History of Palestine

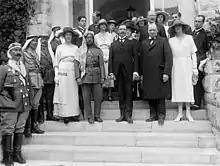
Churchill and Abdullah (with Herbert Samuel) during their negotiations in Jerusalem, March 1921

In February 1799, Napoleon Bonaparte entered Palestine after conquering Egypt as part of his campaign against the Ottomans, who were allied with his enemy, the British Empire. He occupied Gaza and moved north along Palestine's coastal plain, capturing Jaffa, where his forces massacred some 3,000 Ottoman troops who had surrendered and many civilians. His forces then captured Haifa and used it as a staging ground for their siege of Acre. Napoleon called for Jewish support to capture Jerusalem. This was done to gain favor with Haim Farhi, Jazzar's Jewish vizier. The invasion rallied the sheikhs of Jabal Nablus, with the "multazem" of Jenin, Sheikh Yusuf al-Jarrar, beckoning them to combat the French. In contrast to the sheikhs of the Hebron Hills and Jerusalem who provided conscripts to the Ottoman Army, the sheikhs of Jabal Nablus fought independently, to the chagrin of the Sublime Porte. Their men were defeated by the French in the Galilee. Napoleon failed to conquer Acre and his defeat by Jazzar's forces, backed by the British, compelled him to withdraw from Palestine with heavy losses in May. Jazzar's victory significantly boosted his prestige. The Ottomans pursued the French in Egypt in 1800, using Gaza as their launch point.